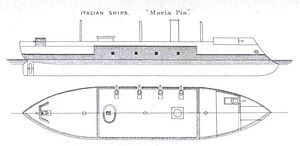
Ancona (1864)
Ancona og dens søstre fik efter en større ombygning sat kanoner op, der pegede for- og agterud. Til gengæld blev der fjernet panser i begge ender.
Panserskibet Ancona var et skib i den fjerde og hidtil største klasse af panserskibe i den nye italienske marine, der blev skabt, da Italien blev samlet i 1861. Værftskapaciteten i Italien var begrænset, så marinen måtte gøre brug af udenlandske værfter. De fire skibe i Regina Maria Pia-klassen blev derfor bygget i Frankrig, der var et foregangsland for panserskibsbygning, og marinen fik moderne konstruktioner med jernskrog, der alle holdt i 40 år eller mere. Skibet var opkaldt efter byen Ancona, der blev erobret af tropper fra kongeriget Sardinien i september 1860 i en aktion, hvor også kongerigets flåde spillede en vigtig rolle.